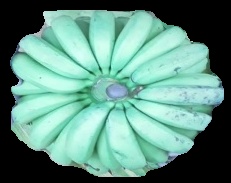
Variety: pachbale
Grade: grade2